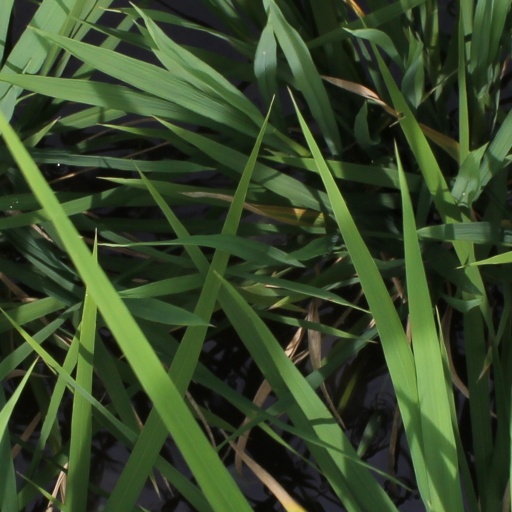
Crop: rice